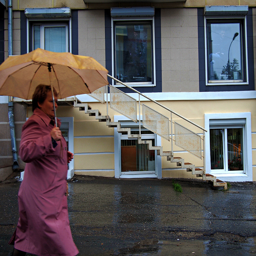
Woman with purple trench coat and umbrella walking on street.
A woman walks down the wet road under an umbrella.
A lady walking on the wet ground with an umbrella.
a lady walking in the rain holding an umbrella
A woman walking past a building with an umbrella.